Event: Nepal Earthquake
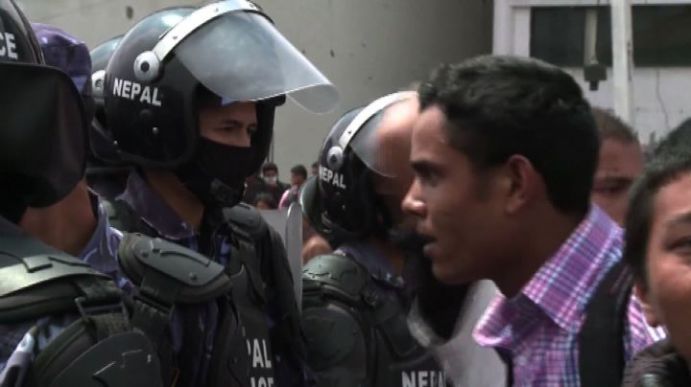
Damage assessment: no_damage